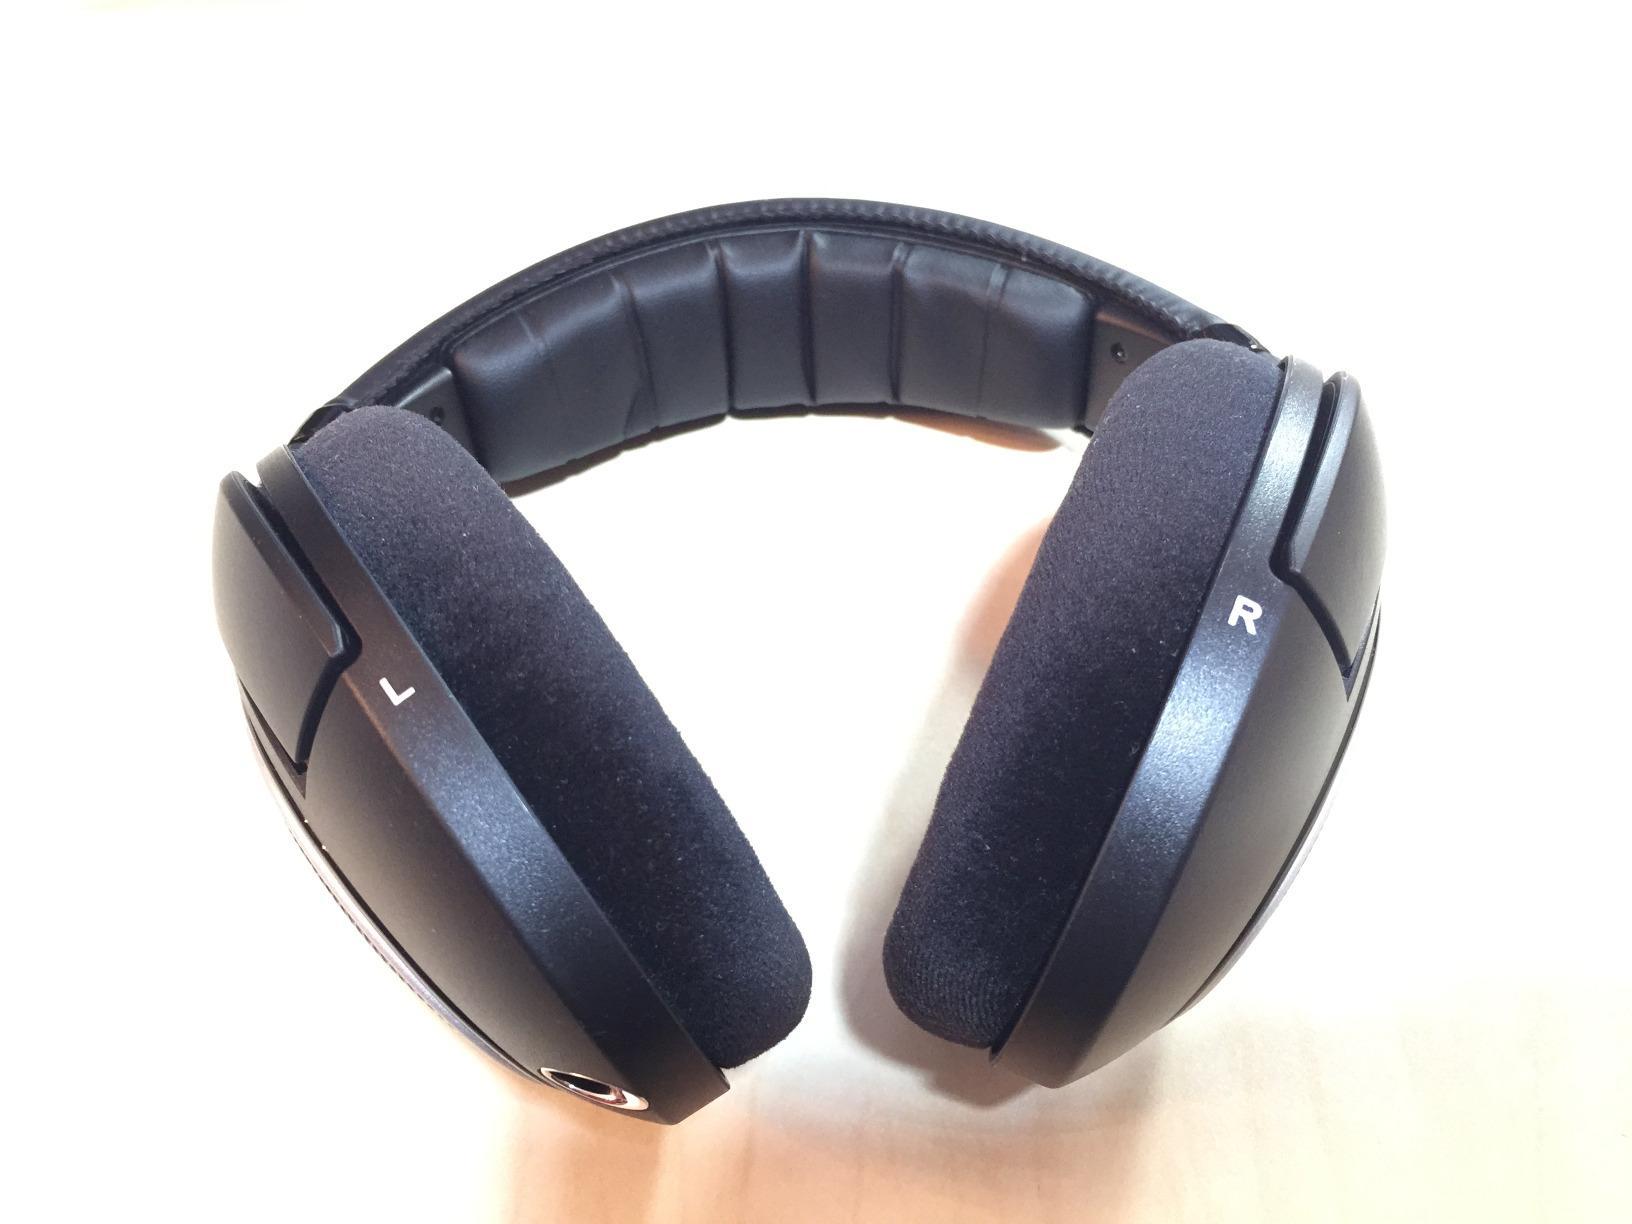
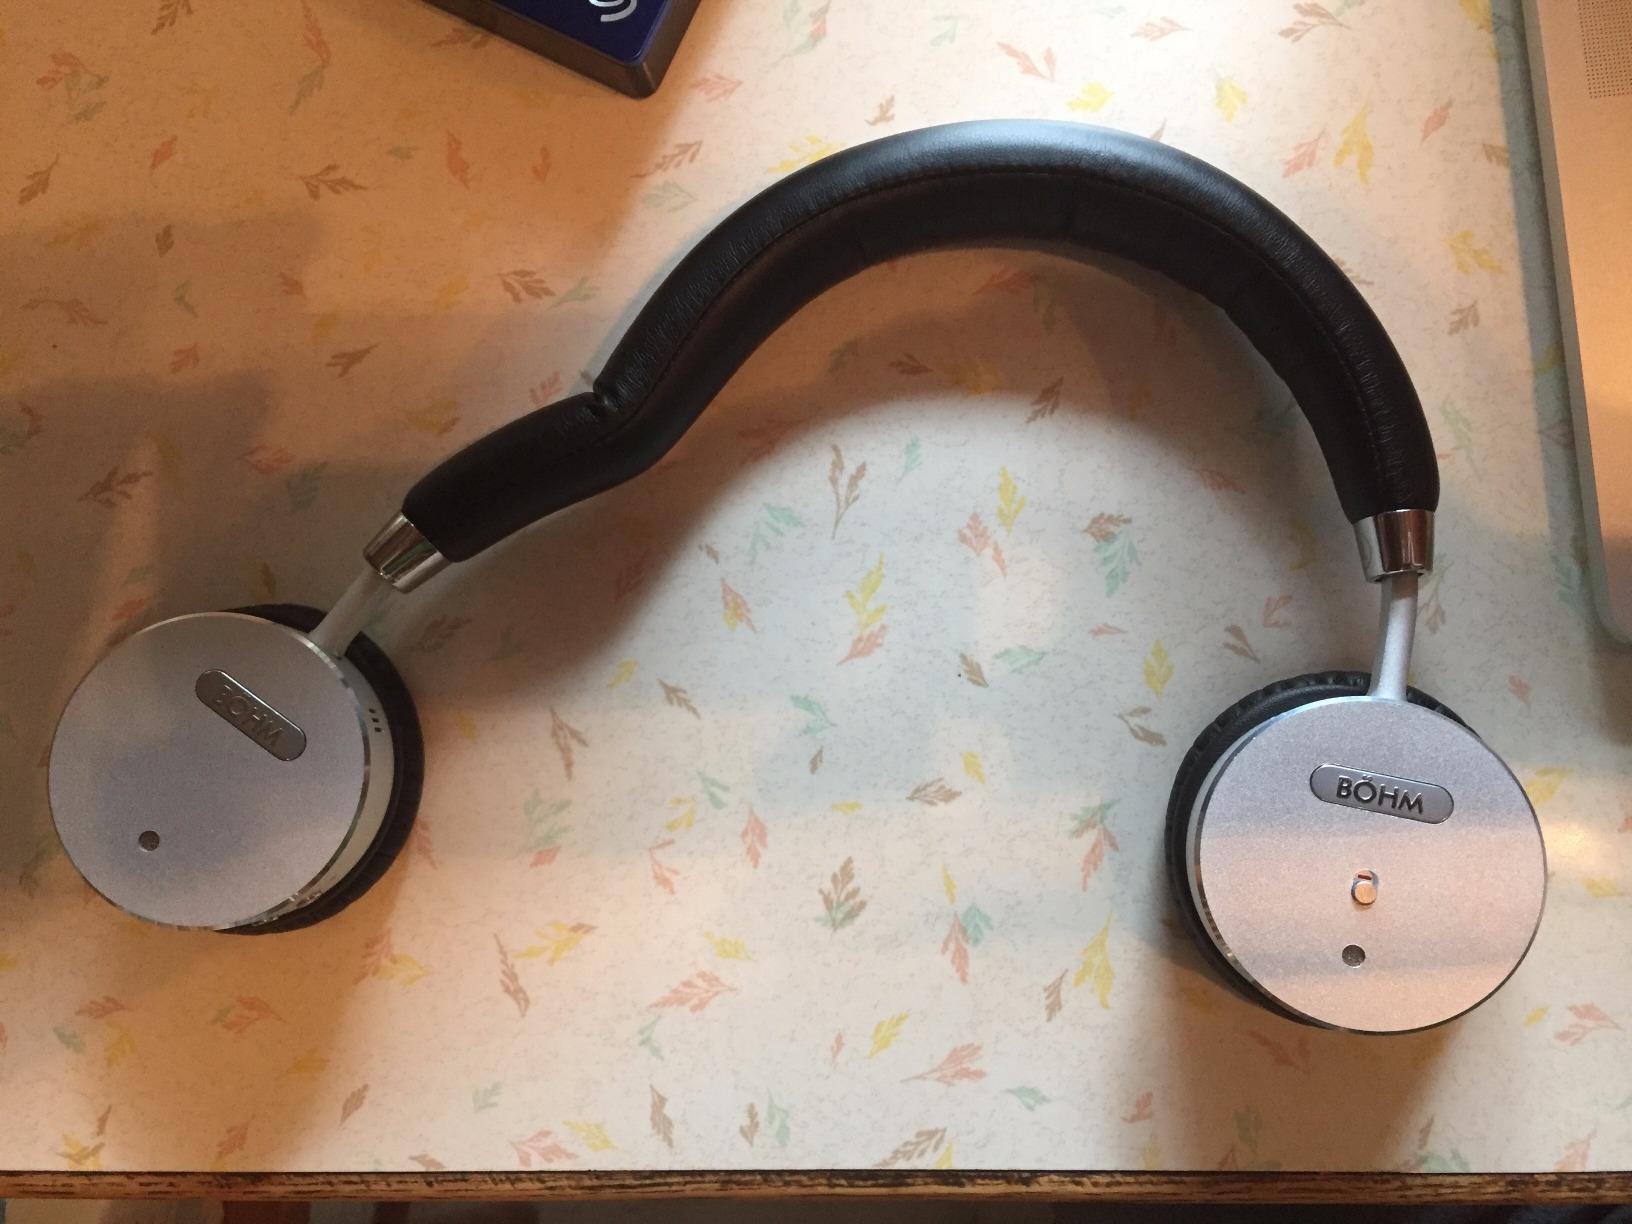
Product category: headphones
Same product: no